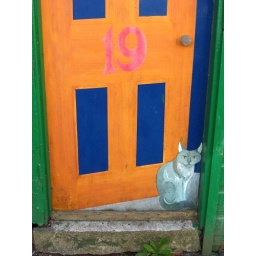
cute painted door in glasgow west end